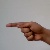
The image shows a hand gesture representing the letter 'G' in Indian Sign Language.